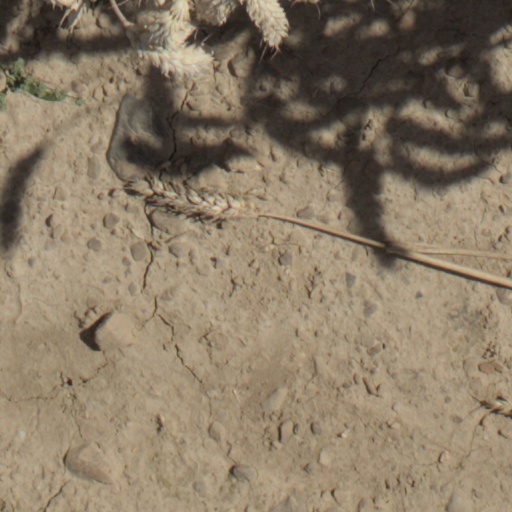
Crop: wheat